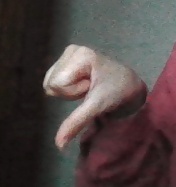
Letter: waw